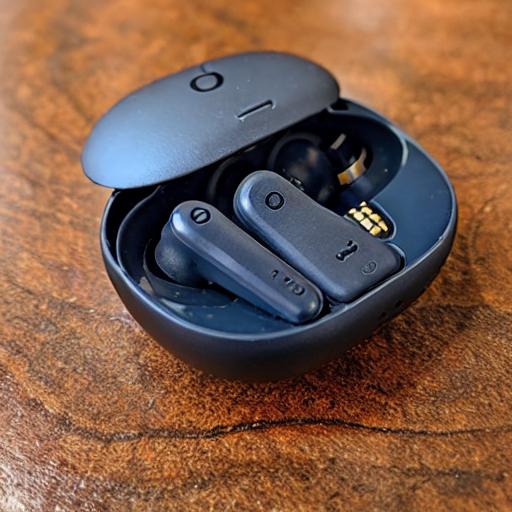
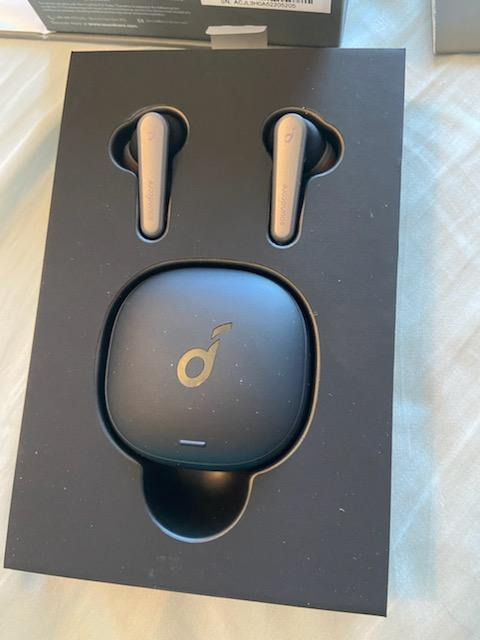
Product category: earbuds
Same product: no